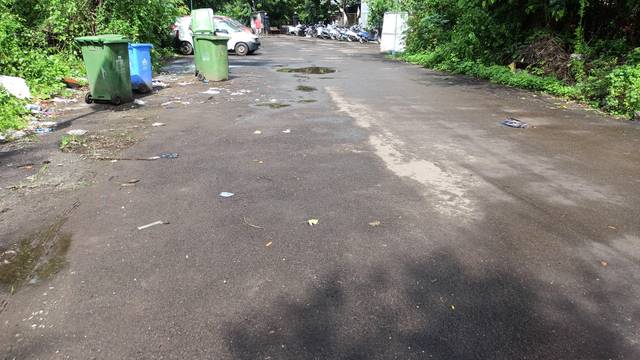
Region: India
Coordinates: 19.264, 72.86